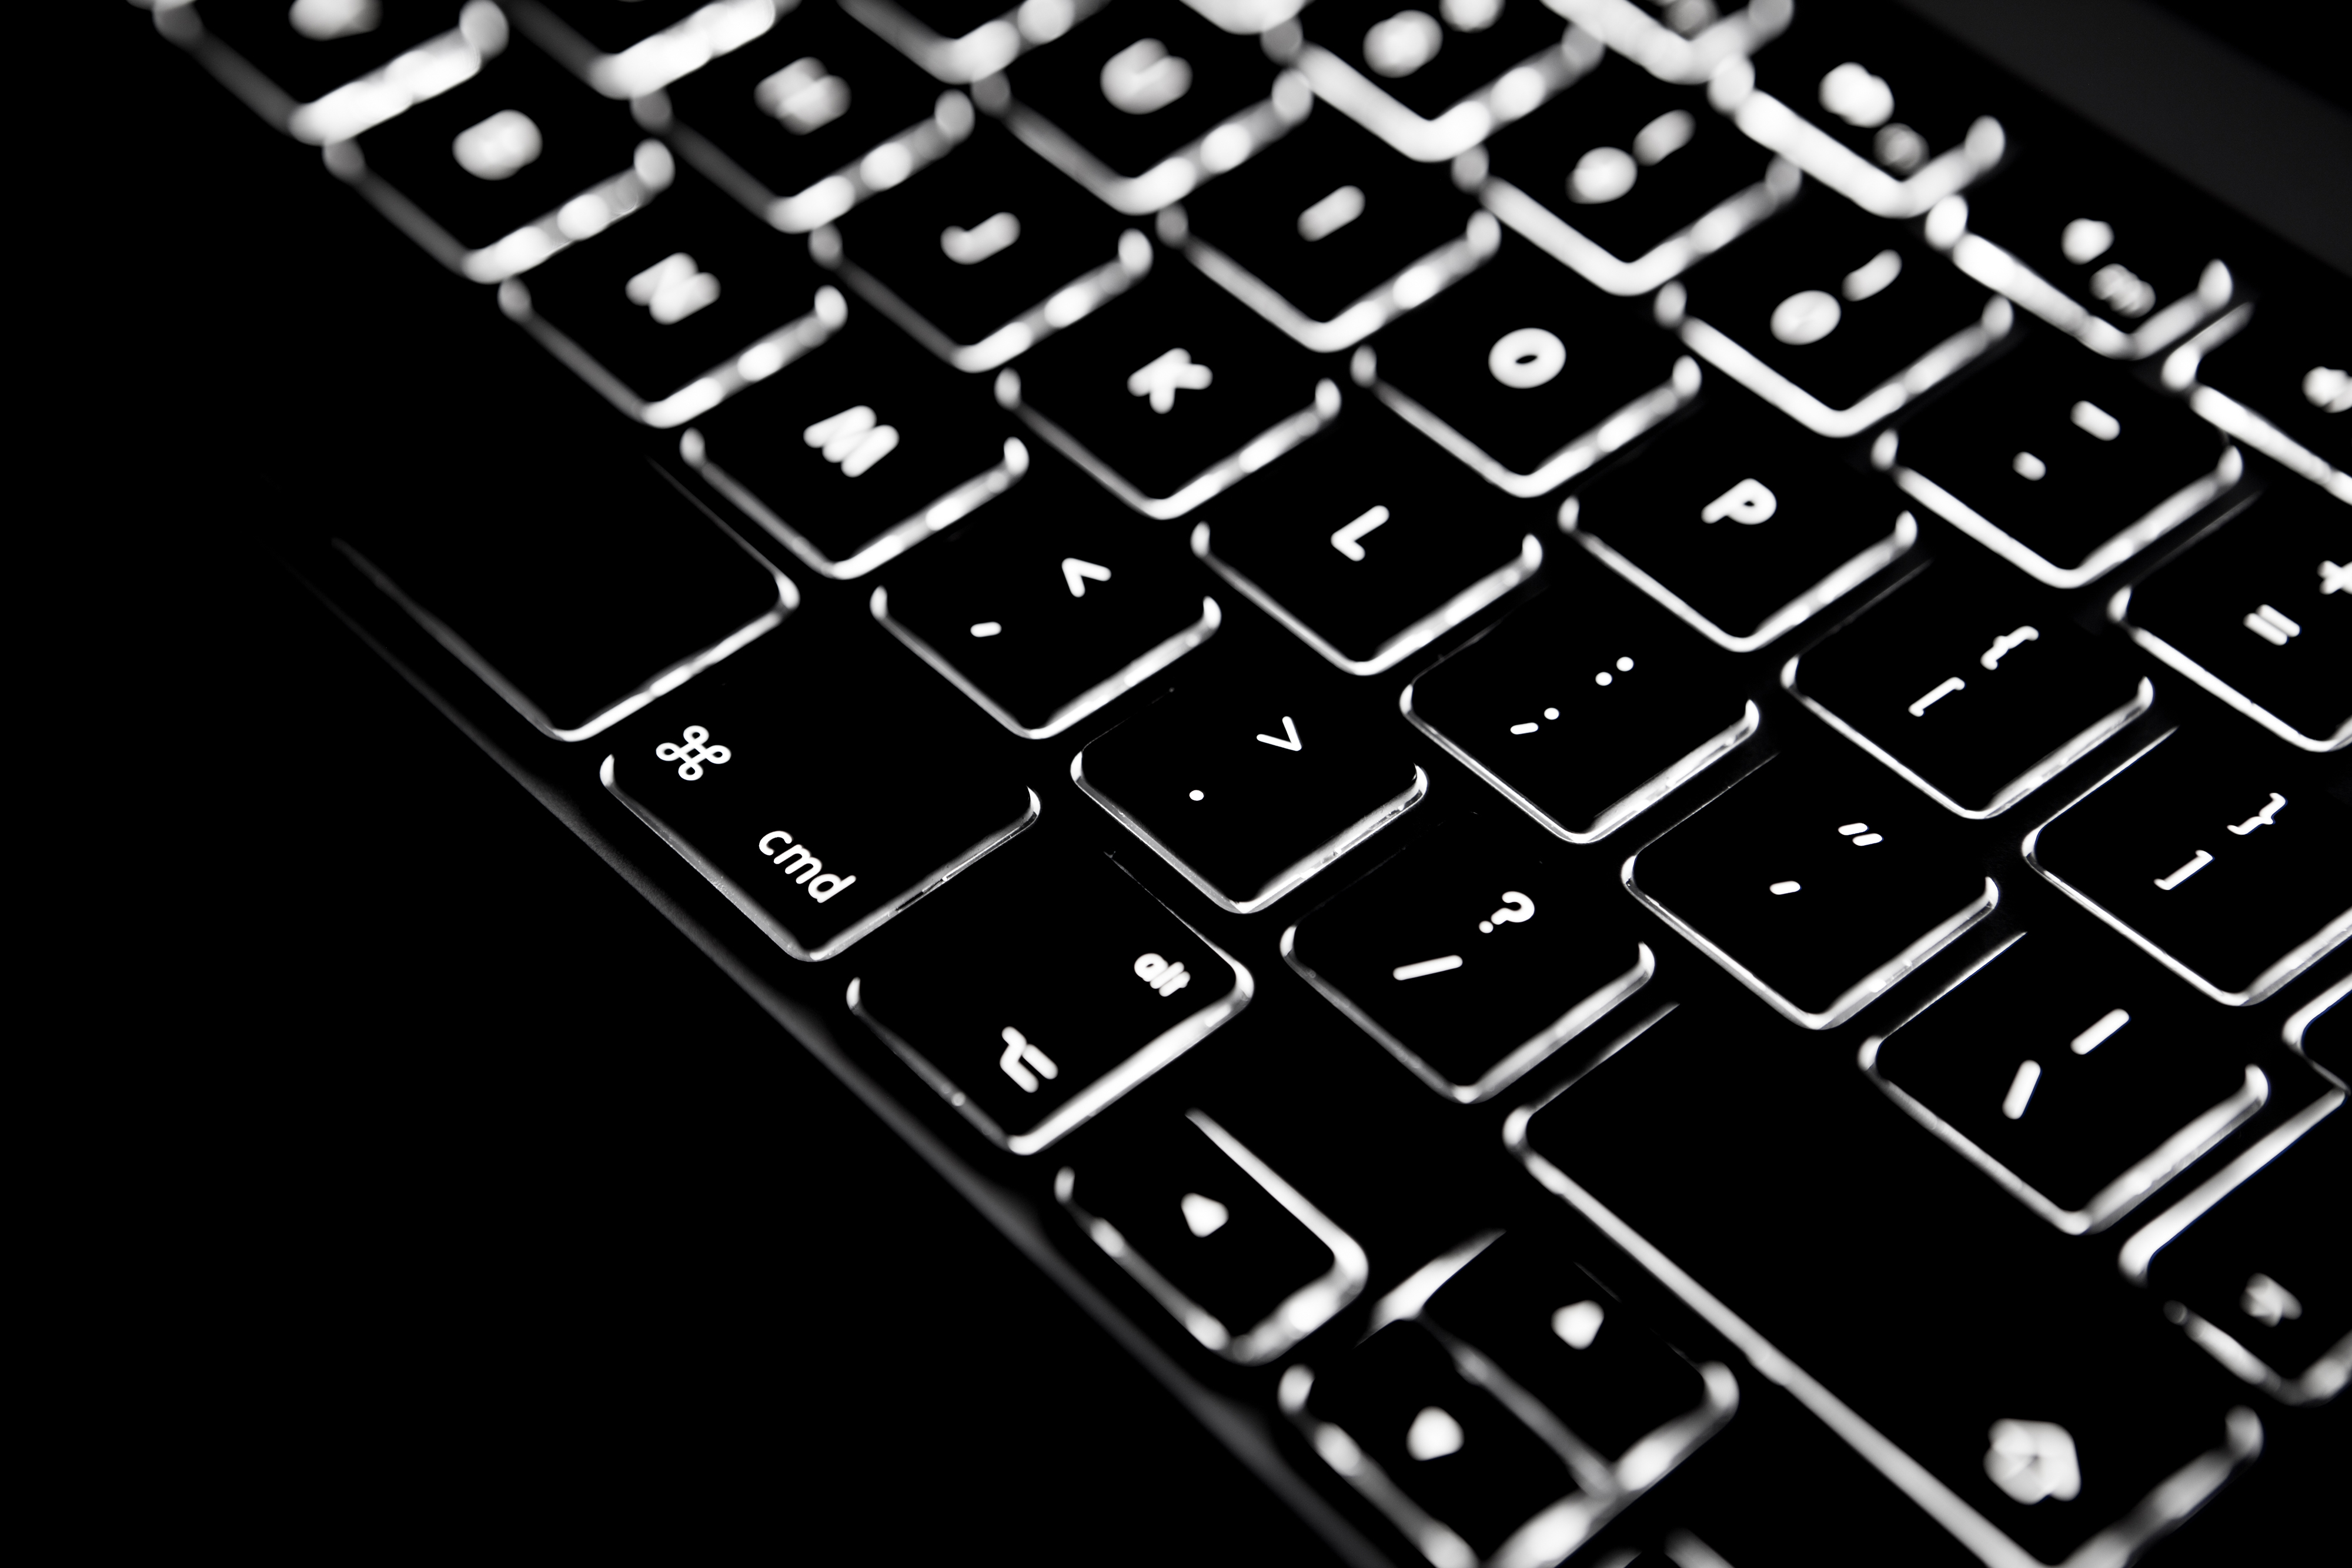
computer keyboard, technology, electronic device, computer component, font, input device, laptop replacement keyboard, peripheral, computer hardware, pattern, space bar, computer, laptop